Deperdussin Monocoque

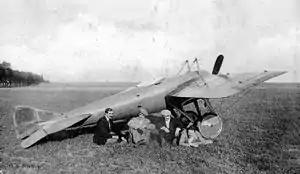
Berceau de l'aviation du Monde..Retrieved January 2, 2018]</ref> Jules Védrines and Maurice Prévost

The Deperdussin Monocoque was an early racing aircraft built in 1912 by the Aéroplanes Deperdussin, a French aircraft manufacturer started in 1911 and reorganized as the Société Pour L'Aviation et ses Dérivés (SPAD) in 1913. It is so named because of the method of construction of its fuselage. The aircraft is noted for winning the Gordon Bennett Trophy in 1912 and 1913, and for raising the world speed record for aircraft to .